Liverpool 0–2 Arsenal (1989)

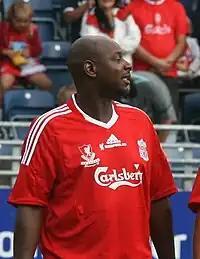
Michael Thomas (here wearing a Liverpool shirt) scored Arsenal's second goal

The 1988–89 season marked the 100th anniversary of the Football League. A season earlier, the body commemorated its founding by organising an exhibition game between a Football League-select XI, and a World XI (captained by Diego Maradona), followed by a Football Festival in April 1988. The celebrations culminated in October 1988, when Arsenal won a centenary tournament involving seven other First Division clubs. Despite the efforts of the Football League, the events failed to capture the imagination of supporters and the media; "The Times" football correspondent Stuart Jones described the final tournament as: "the closing debacle of the embarrassing League centenary celebrations."